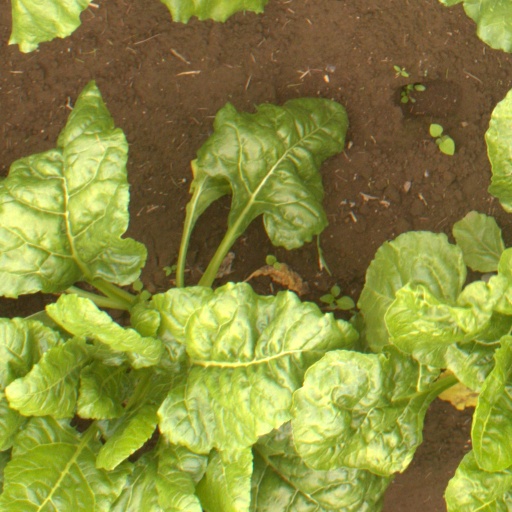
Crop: sugar beet